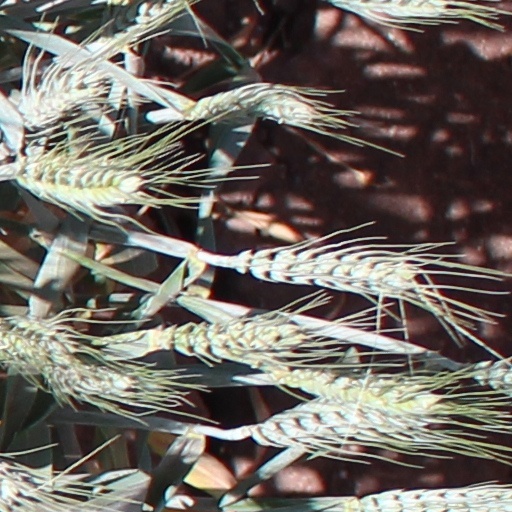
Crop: wheat